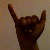
The image shows a hand gesture representing the letter 'Y' in Indian Sign Language.